Alyattes

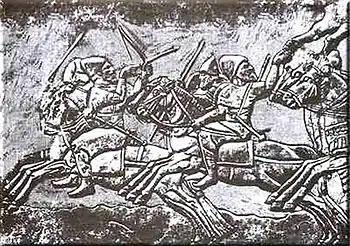
An Assyrian relief depicting Cimmerian mounted warriors

Dates for the Mermnad kings are uncertain and are based on a computation by J. B. Bury and Russell Meiggs (1975) who estimated c.687–c.652 BC for the reign of Gyges. Herodotus 1.16, 1.25, 1.86 gave reign lengths for Gyges's successors, but there is uncertainty about these as the total exceeds the timespan between 652 (probable death of Gyges, fighting the Cimmerians) and 547/546 (fall of Sardis to Cyrus the Great). Bury and Meiggs concluded that Ardys and Sadyattes reigned through an unspecified period in the second half of the 7th century BC, but they did not propose dates for Alyattes except their assertion that his son Croesus succeeded him in 560 BC. The timespan 560–546 BC for the reign of Croesus is almost certainly accurate.